Humberto Gessinger

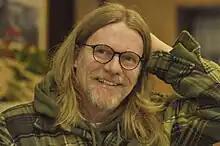

Humberto Gessinger (born December 24, 1963) is best known as the musician, guitarist, and bassist from the Brazilian band Engenheiros do Hawaii.